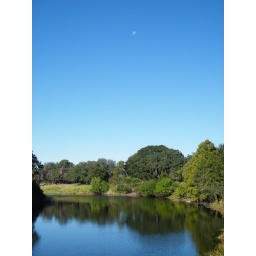
the blue sky above and below.